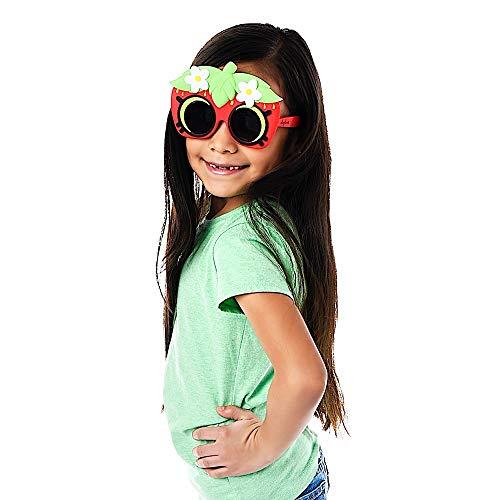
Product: Shopkins Strawberry Kiss Lil' Characters Shades Instant Costumme Sunglasses
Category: Clothing, Shoes & Jewelry | Costumes & Accessories | Kids & Baby | Girls | Accessories
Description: Great for adults and kids - One Size fits most.
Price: $7.99
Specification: ProductDimensions:7x1x12inches|ItemWeight:1.92ounces|ShippingWeight:1.92ounces(Viewshippingratesandpolicies)|ASIN:B07XPDJX3T|Manufacturerrecommendedage:24monthsandup